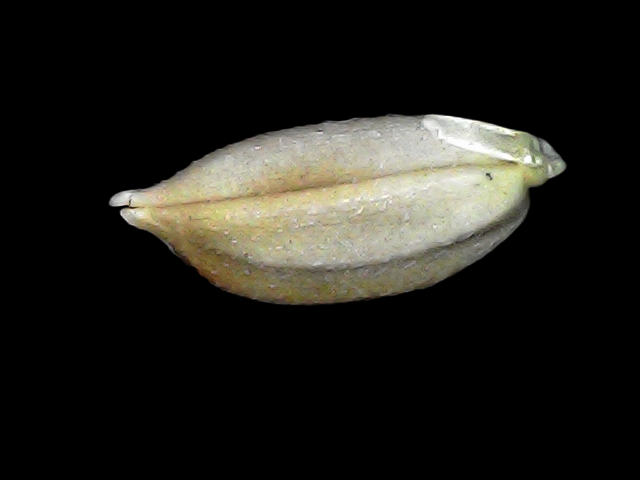
Rice variety: Bd34